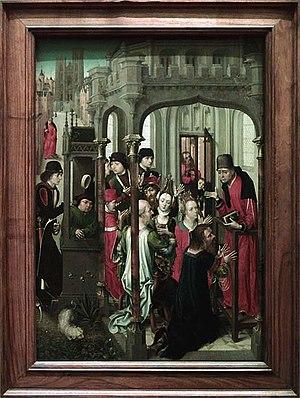
Instruction Pastorale, ou la prédication de Saint Géry
Le Maître de la vue de Sainte-Gudule ou Maître à la vue de Sainte-Gudule ou plus simplement Maître de Sainte-Gudule est le nom de convention d'un peintre primitif flamand qui était actif à Bruxelles à la fin du XVᵉ siècle.